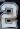
Number: 2